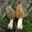
Label: mushroom